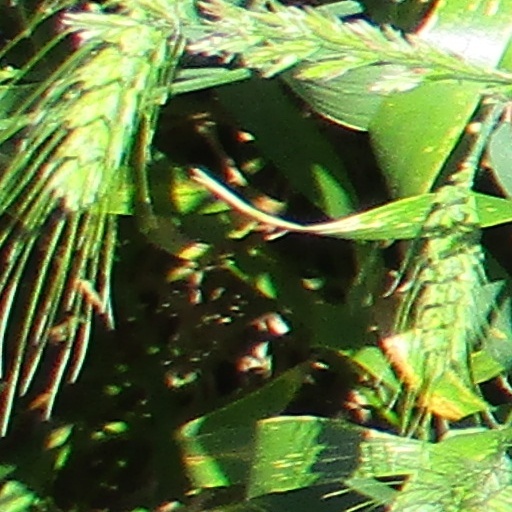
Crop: wheat